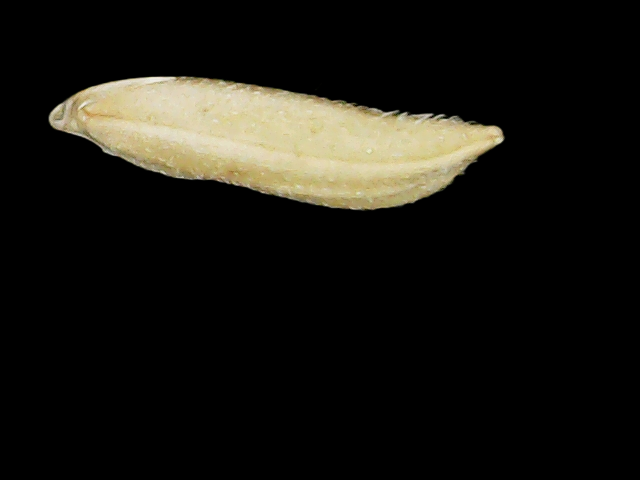
Rice variety: Binadhan26